La Valera

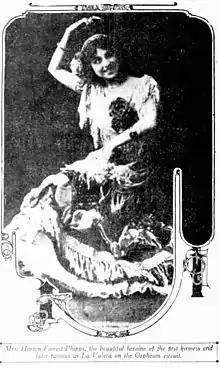
La Valera in 1911

When she toured with her "Spanish Dance" her publicity claimed she was a famous Spanish dancer and singer who at the age of 15 was the premier danseuse at the Teatro Real in Madrid. More credible accounts indicate she was born Hazel Wolf to a traveling salesman and his wife and claimed Portland as her home town. Accounts of her divorce give her married name as Mrs. Hazel Gertrude Phipps, daughter of Mrs. Marie Dowd. Phipps married her when she was a student at St. Margaret's, San Mateo. She reportedly "returned" to Spain as a teenager.